Chelsea Waterside Park

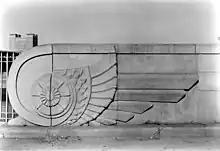
One of the original winged decorations of the elevated highway at Canal Street in 1974.

In May 1868, the Erie Railroad began operating the Pavonia Ferry route between the 23rd Street ferry pier on the Hudson River, at the west end of 23rd Street, and Jersey City. In 1893 the company, now operating as the New York, Lake Erie & Western, constructed a car float bridge on the south side of the ferry terminal. They also created a small freight yard on the block across from the terminal, between 22nd and 23rd Streets and between 11th and 12th Avenues. The dimensions of the rail yard were by . As the turn of the century approached, the railroad considered expanding the yard to the next block east, in order to accommodate newer and larger boxcars. In April 1901, the Erie Railroad purchased a site for a new freight yard between 28th and 29th Streets, across from the existing yard of the Lehigh Valley Railroad. In 1902, the company began negotiations with the city to develop a new freight yard on this property. The new freight yard, known as the 28th Street Freight House, was opened on September 1, 1904, after which the yard at 23rd Street was abandoned.